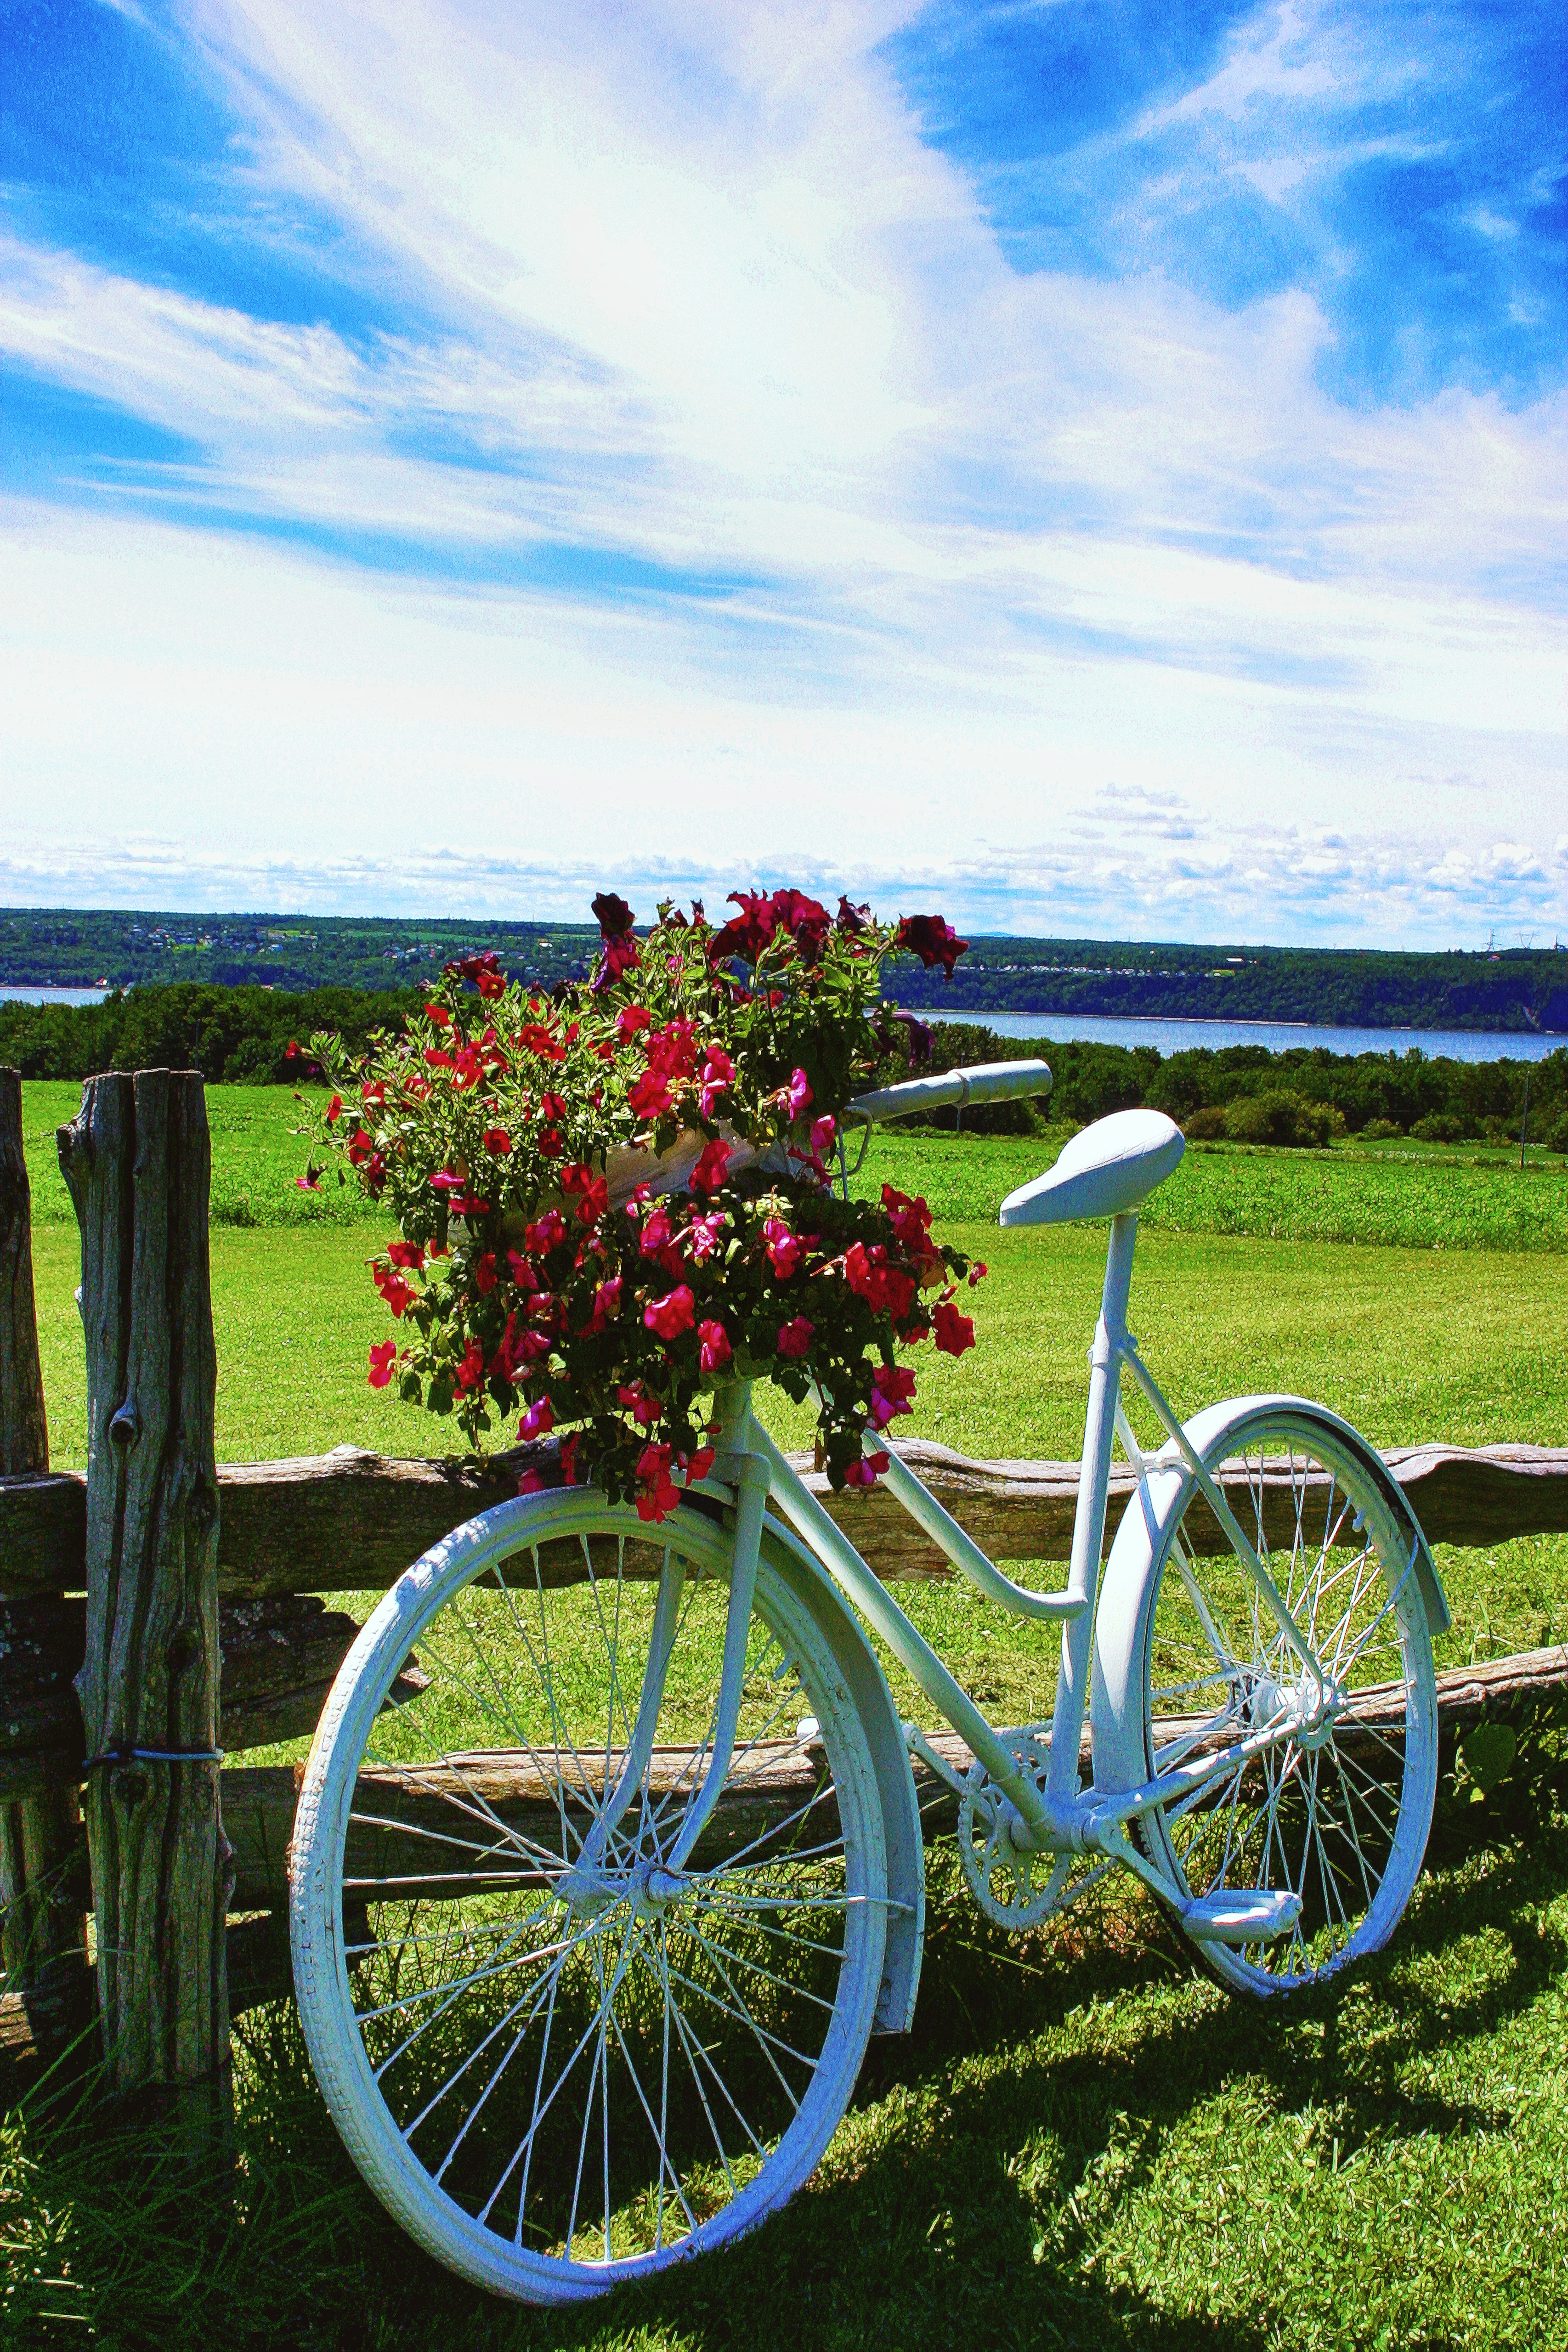
landscape, nature, grass, wheel, flower, bicycle, bike, bouquet, vehicle, sports equipment, mountain bike, flowers, fields